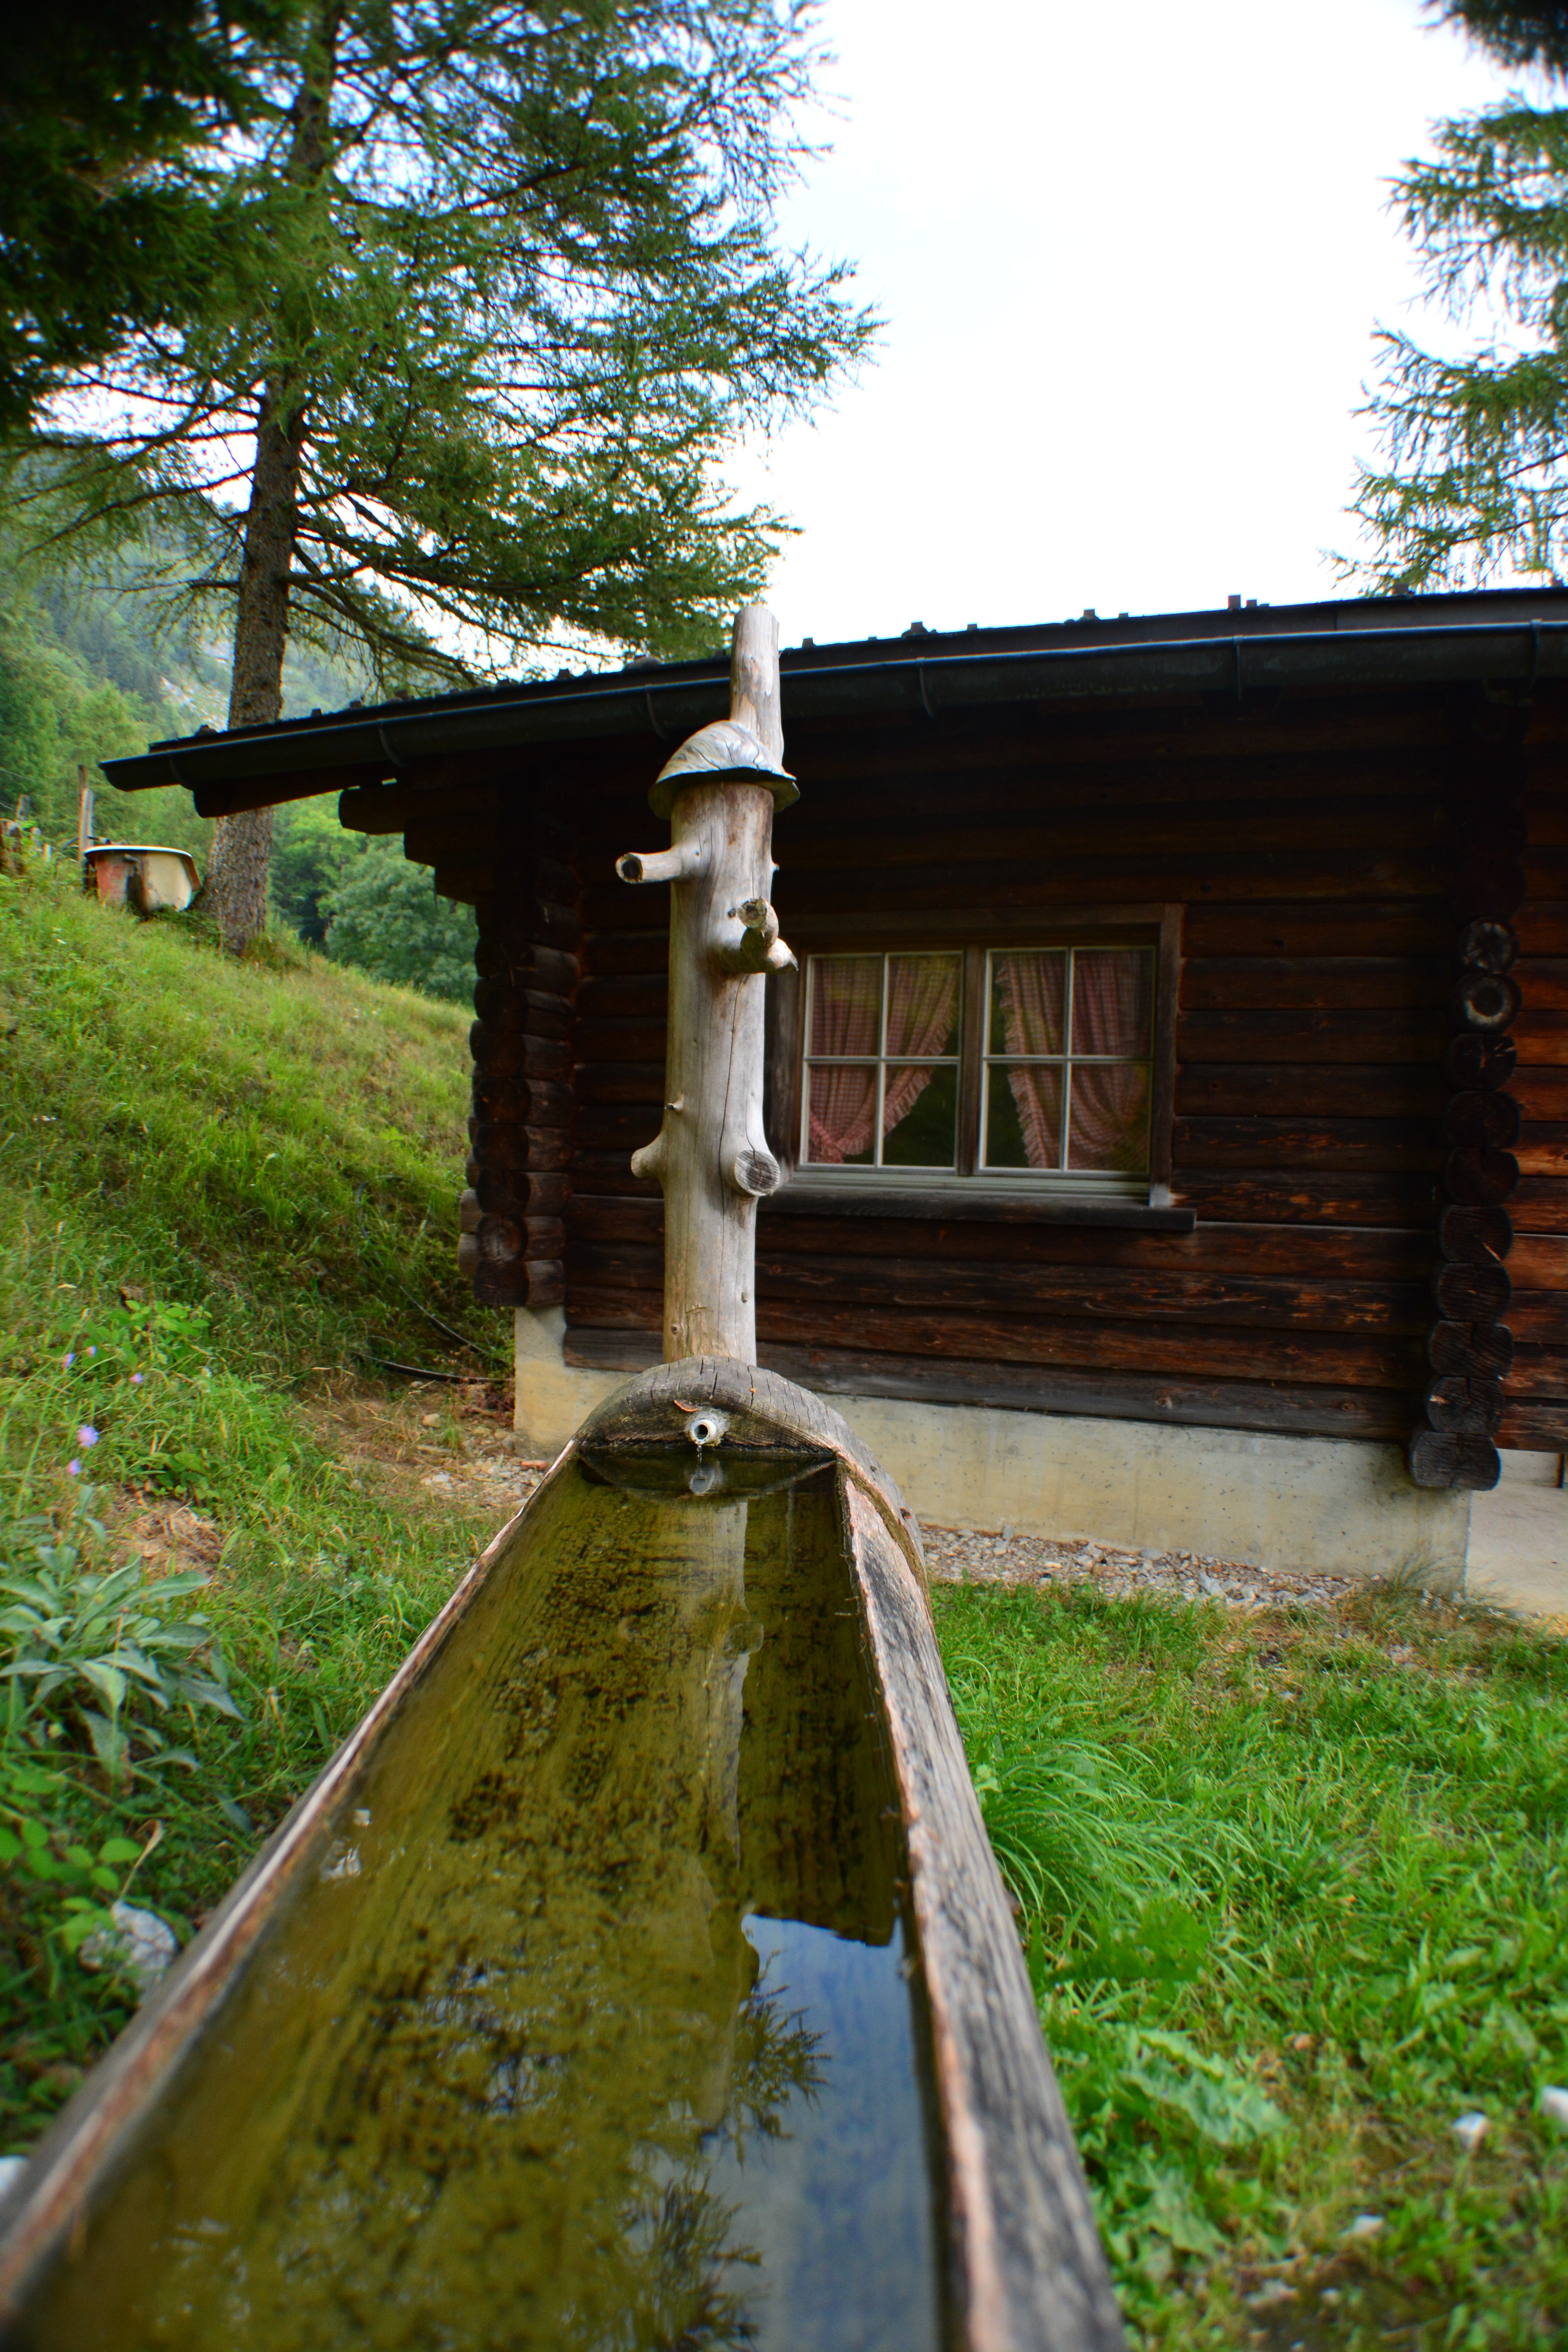
tree, track, house, transport, waterway, alps, fountain, switzerland, chalet, rural area, wooden houses